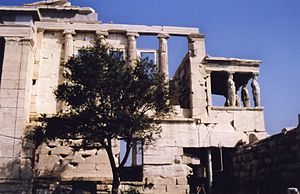
Akropolis (Athen) / Kulturel betydning
Erechteion og Athenas oliventræ.
"Akropolis i Athen er den bedst kendte akropolis i Grækenland. Selvom der findes flere akropoliser i Grækenland, er Akropolis i Athen så betydningsfuld, at den er almindeligt kendt blot som ""Akropolis"". Akropolis i Athen er en flad klippe, som rejser sig 150 meter over havet i byen Athen. Den var også kendt som Kekropia til ære for den legendariske slangemand Kekrops – den første atheniensiske konge.